The Student Prince (film)

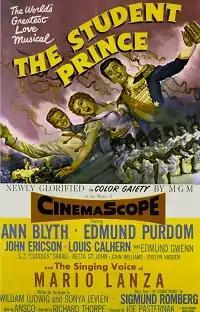
Film poster

The Student Prince is a 1954 American musical film directed by Richard Thorpe and starring Ann Blyth, Edmund Purdom, John Ericson, Louis Calhern, Edmund Gwenn, S. Z. Sakall and Betta St. John. The film is an adaptation of the 1924 operetta of the same name composed by Sigmund Romberg with lyrics by Dorothy Donnelly. The film's screenplay was written by Sonya Levien and William Ludwig.